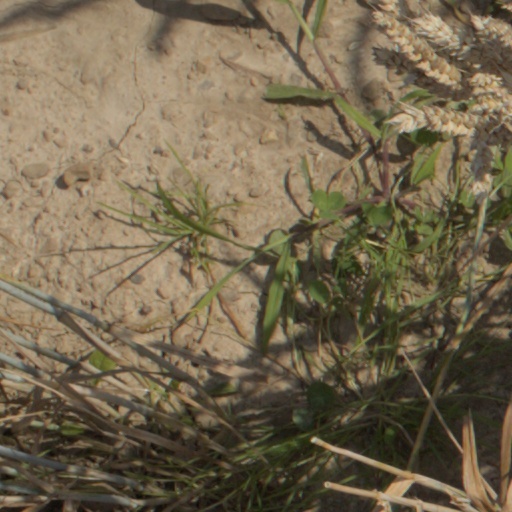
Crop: wheat